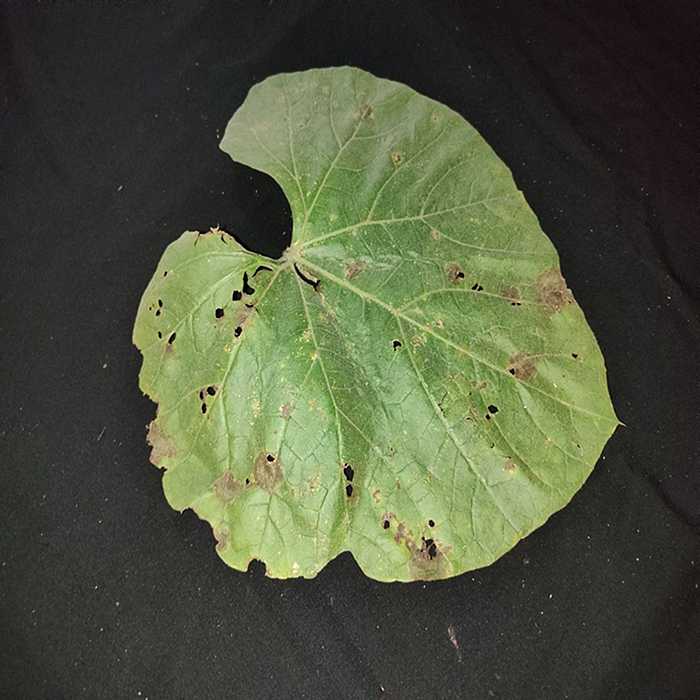
Plant: Bottle gourd
Label: Anthracnose